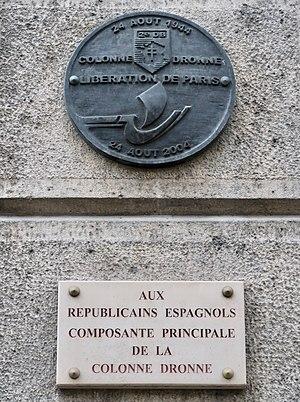
Plaque en hommage à La Nueve (Libération de Paris), 9 place de l'Hôtel-de-Ville - Esplanade de la Libération (Paris, 4e).
La 9ᵉ compagnie du régiment de marche du Tchad, qui faisait lui-même partie de la 2ᵉ division blindée ou Division Leclerc, a été surnommée la Nueve. Cette compagnie enrôlait 160 hommes dont 146 républicains espagnols, mais aussi des soldats français, le tout sous commandement français. Tous avaient combattu lors de la Libération de l'Afrique du nord, puis participèrent à la libération de la France.
La place de l'Hôtel-de-Ville - Esplanade de la Libération, ancienne place de Grève jusqu'en 1803, est une place de Paris, en France.